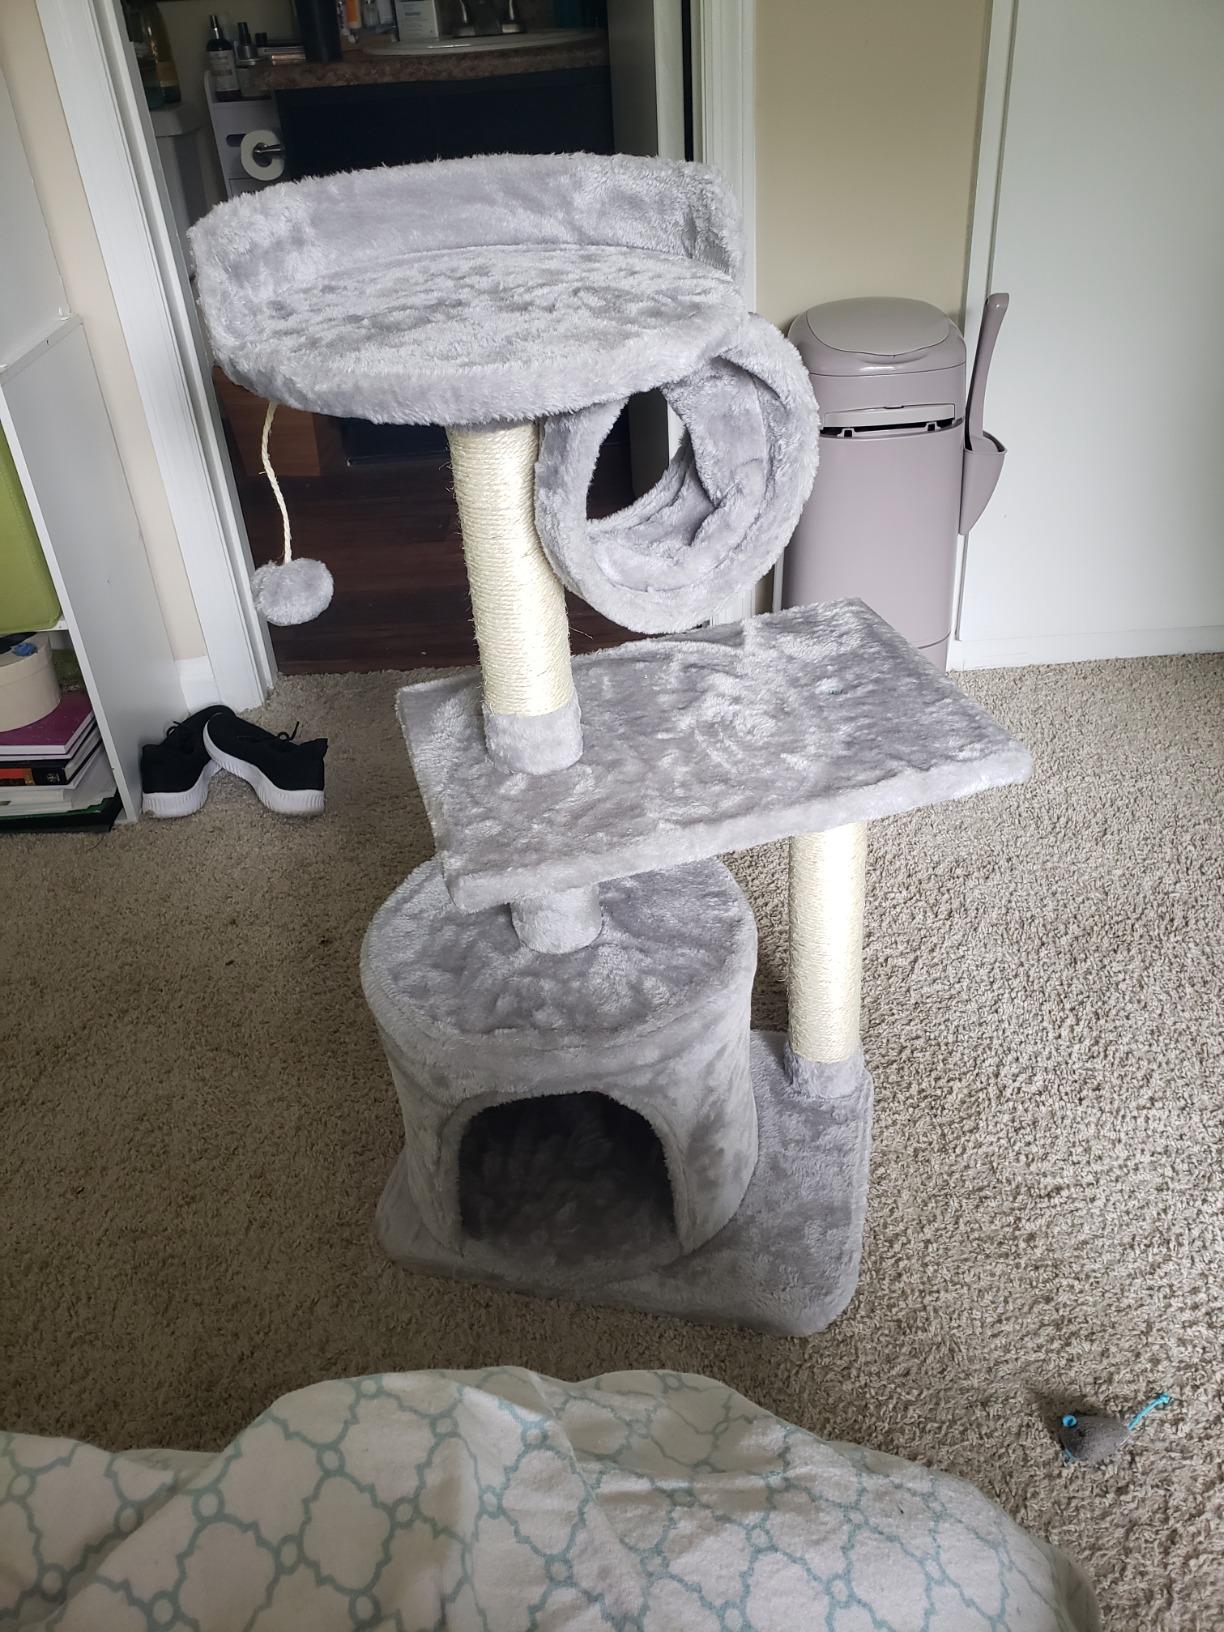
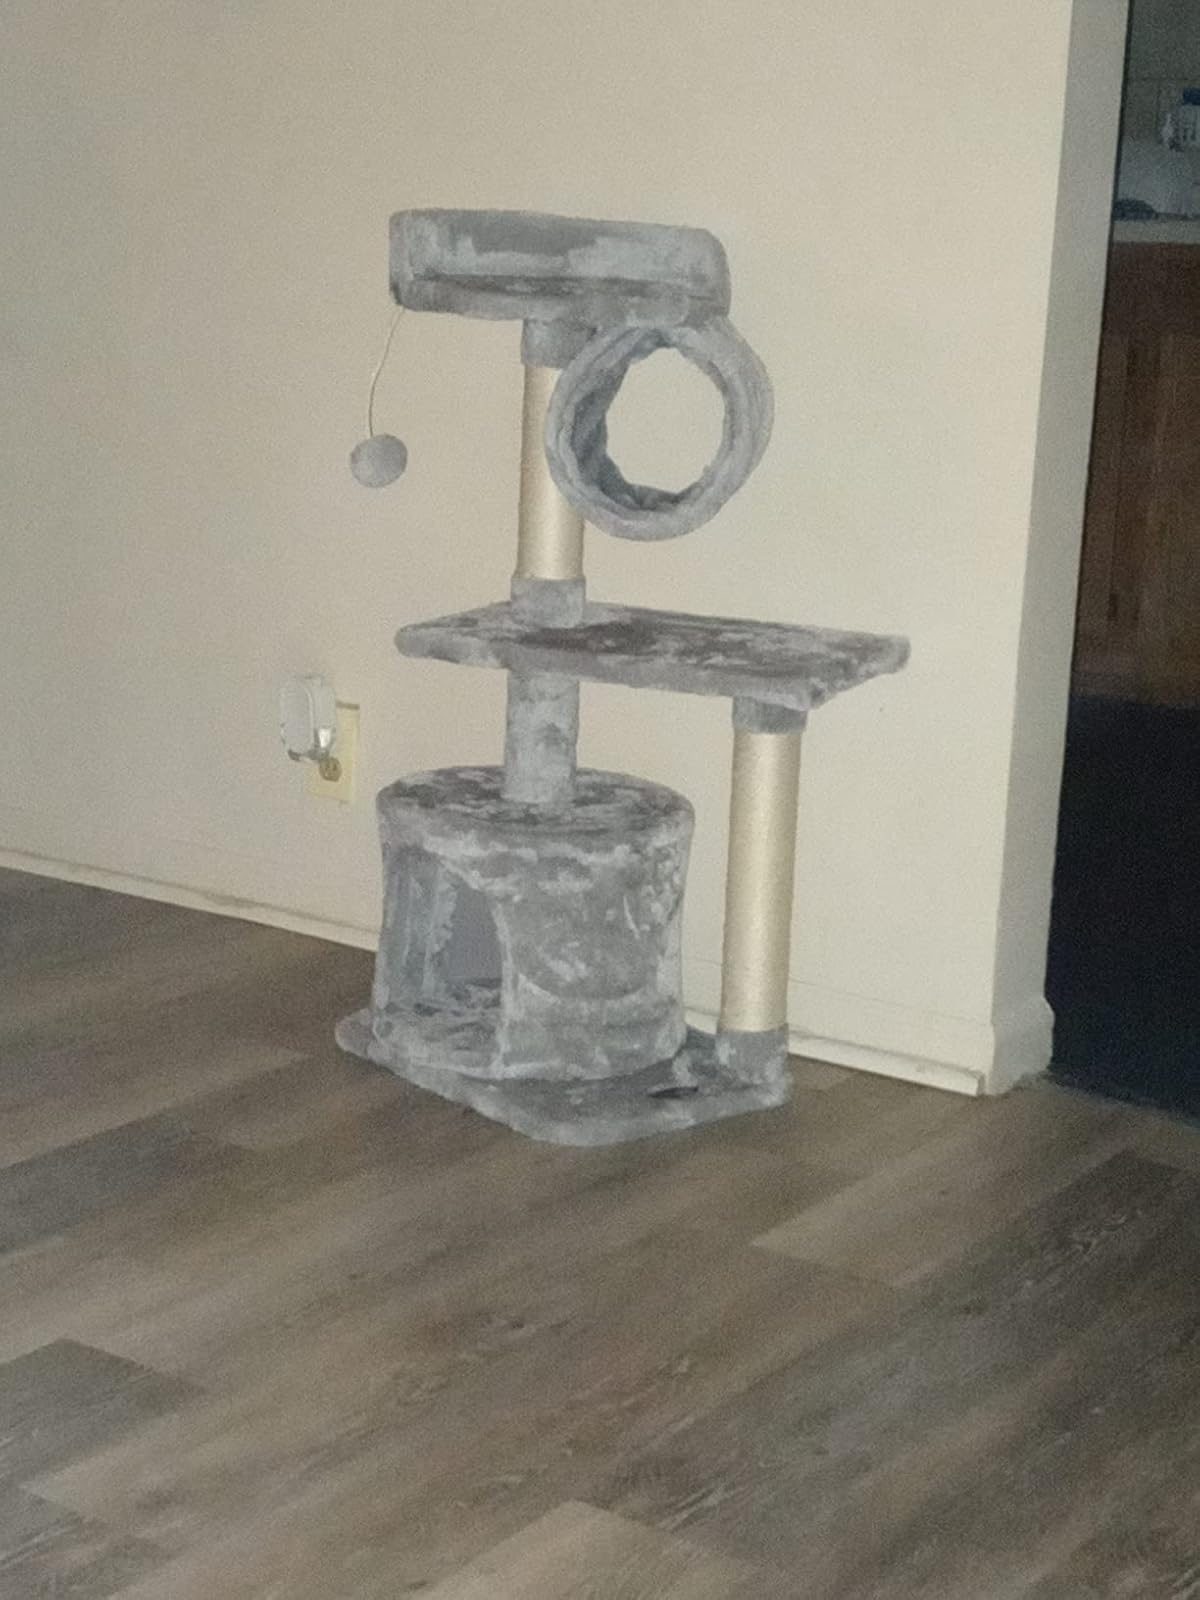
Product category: items_cat tree
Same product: yes